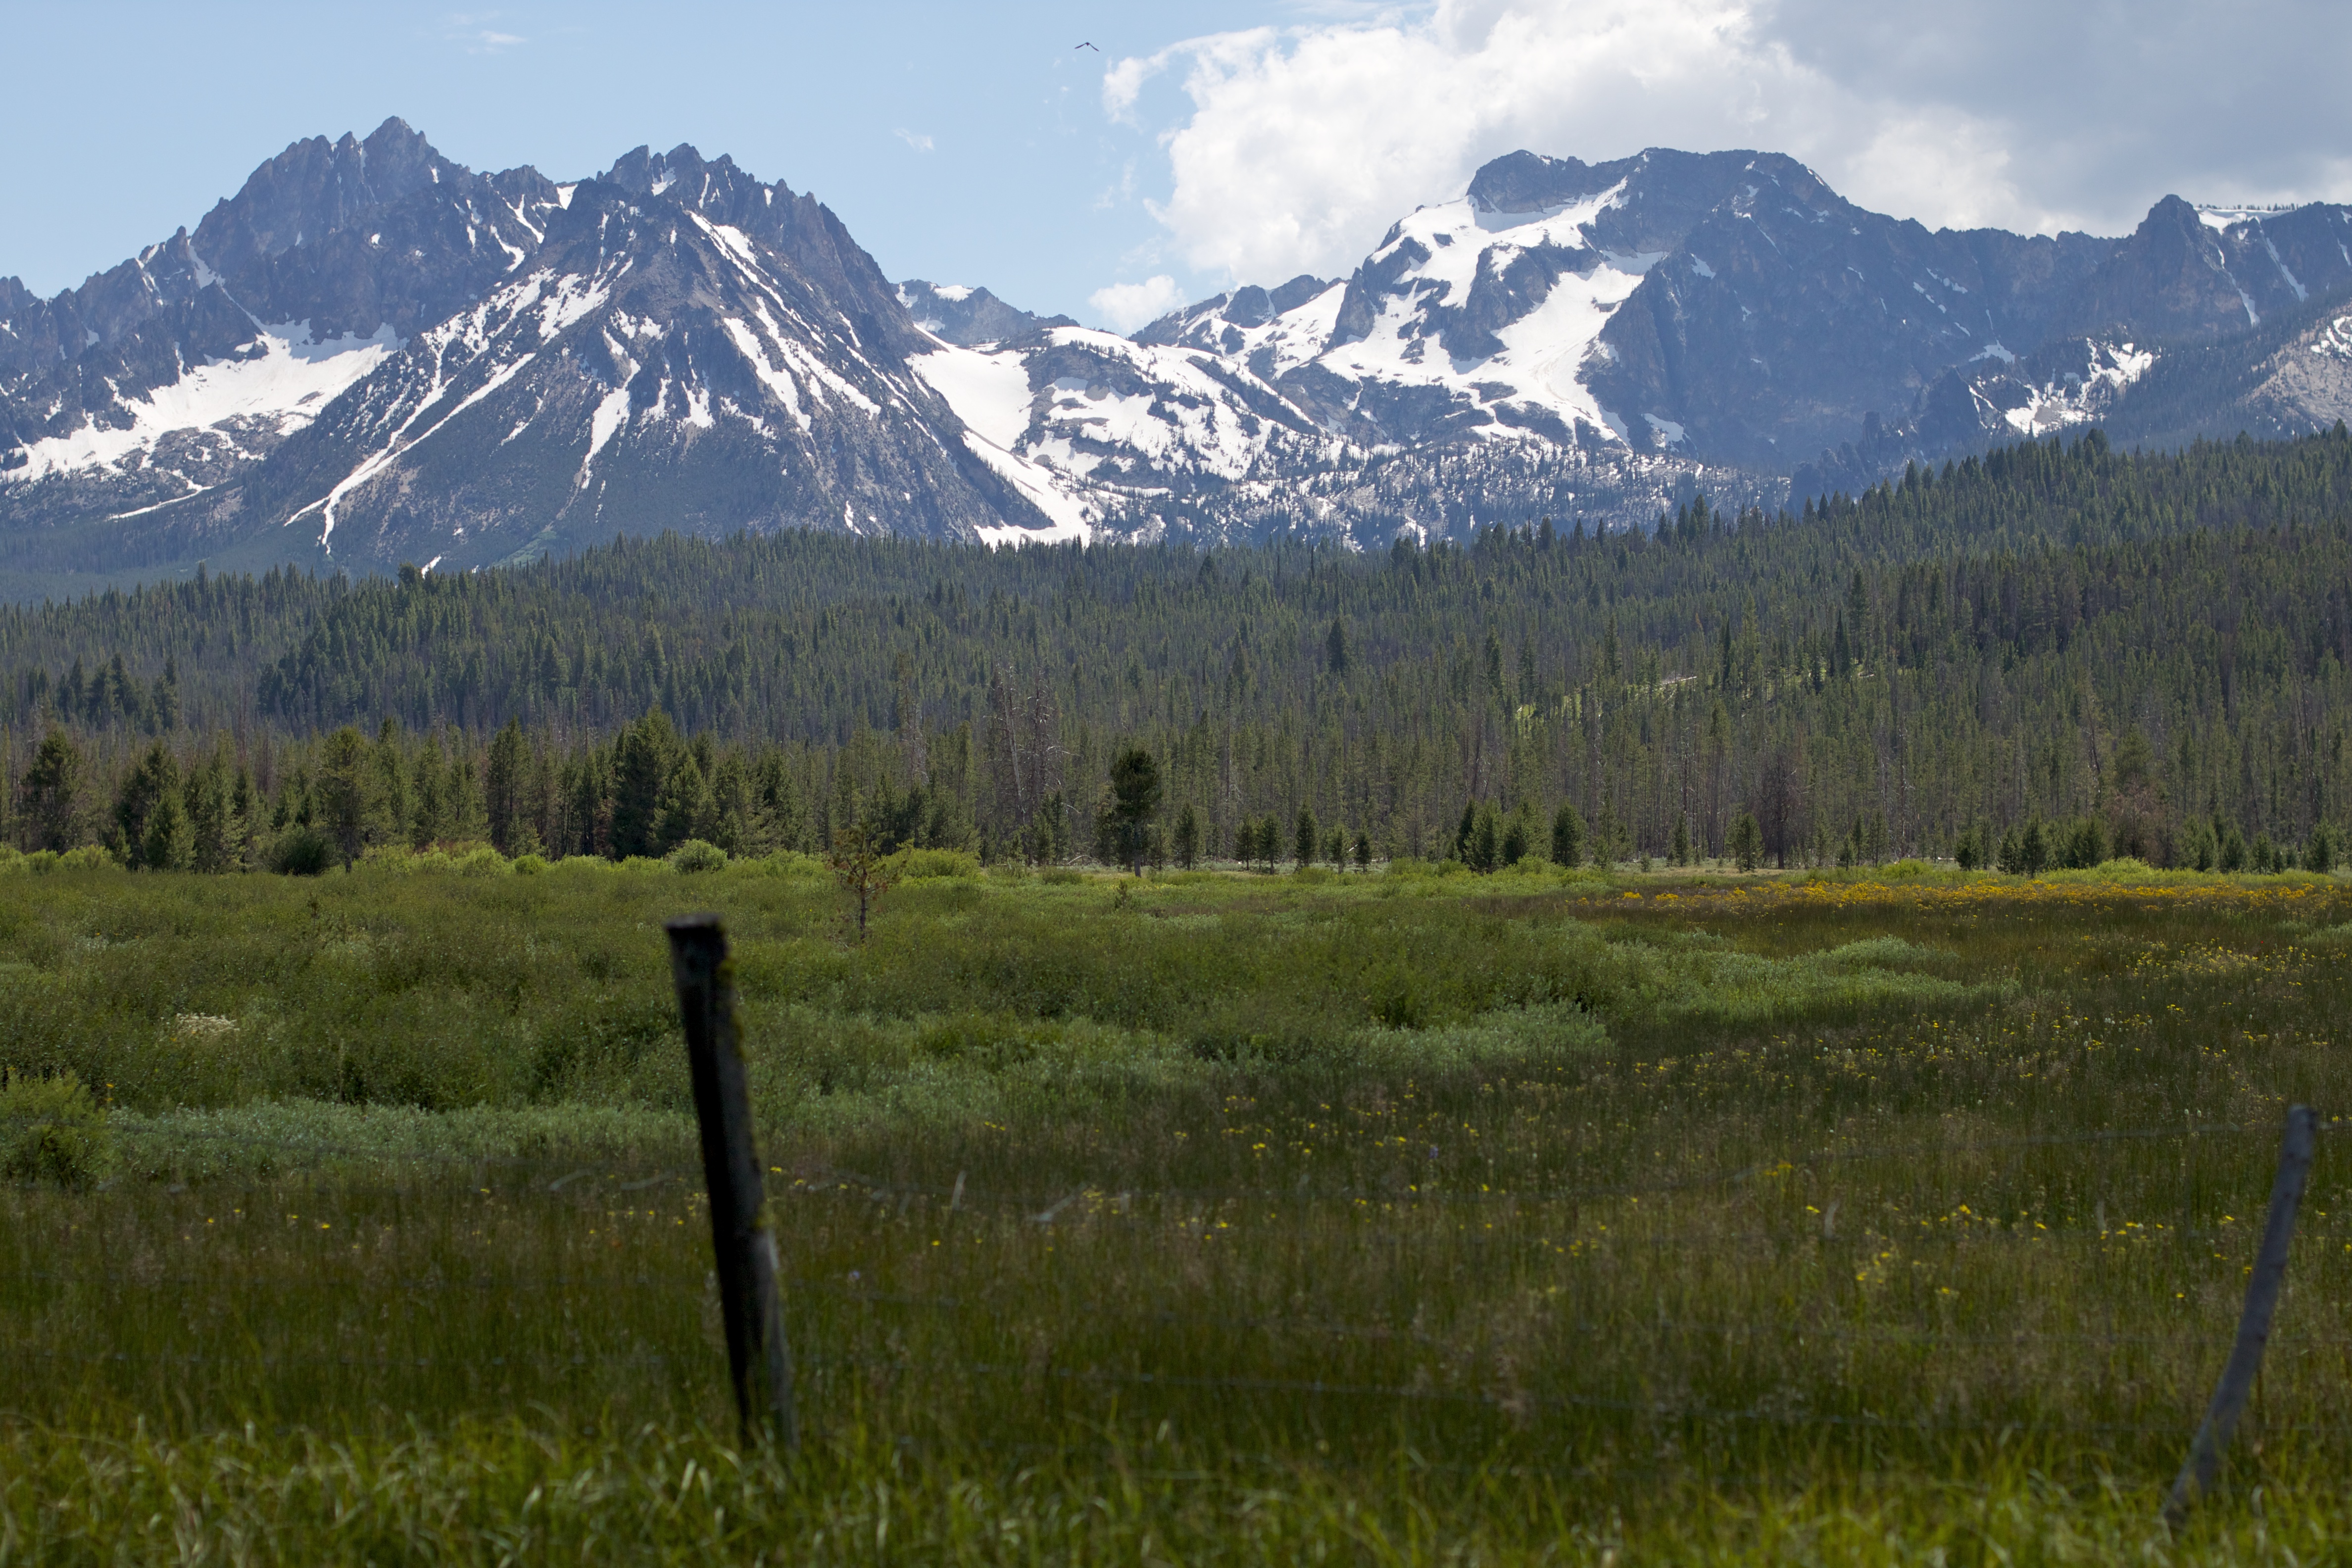
landscape, wilderness, mountain, meadow, prairie, hill, lake, valley, mountain range, pasture, ridge, plain, grassland, wetland, plateau, fell, habitat, loch, odyssey, idaho, ecosystem, tundra, steppe, landform, natural environment, geographical feature, atmospheric phenomenon, mountainous landforms